John Macmurray

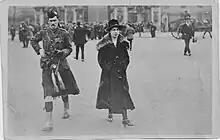
John Macmurray with his sister at Buckingham Palace after receiving his Military Cross, 1918

While on leave recovering from a broken ankle in 1917, Macmurray was invited to give a sermon in an unidentified North London church. He preached on the importance of preparing for post-war reconciliation with the enemy rather than exacting vengeance. The sermon was coldly received by the congregation and Macmurray saw their reaction as indicating a lack of true Christianity in the institutional churches. Because of this experience, Macmurray determined not to be a member of any church, while continuing to maintain his strong Christian convictions.